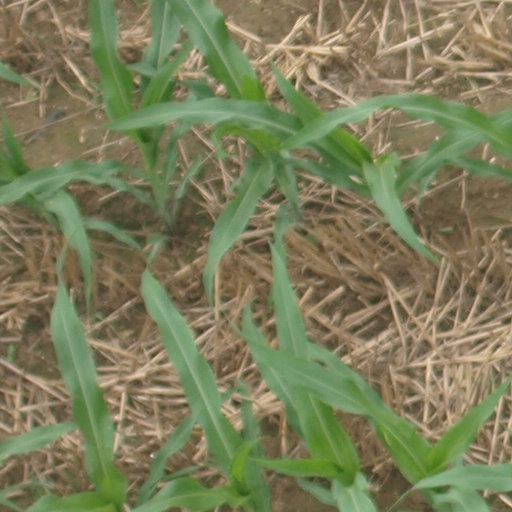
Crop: maize; corn